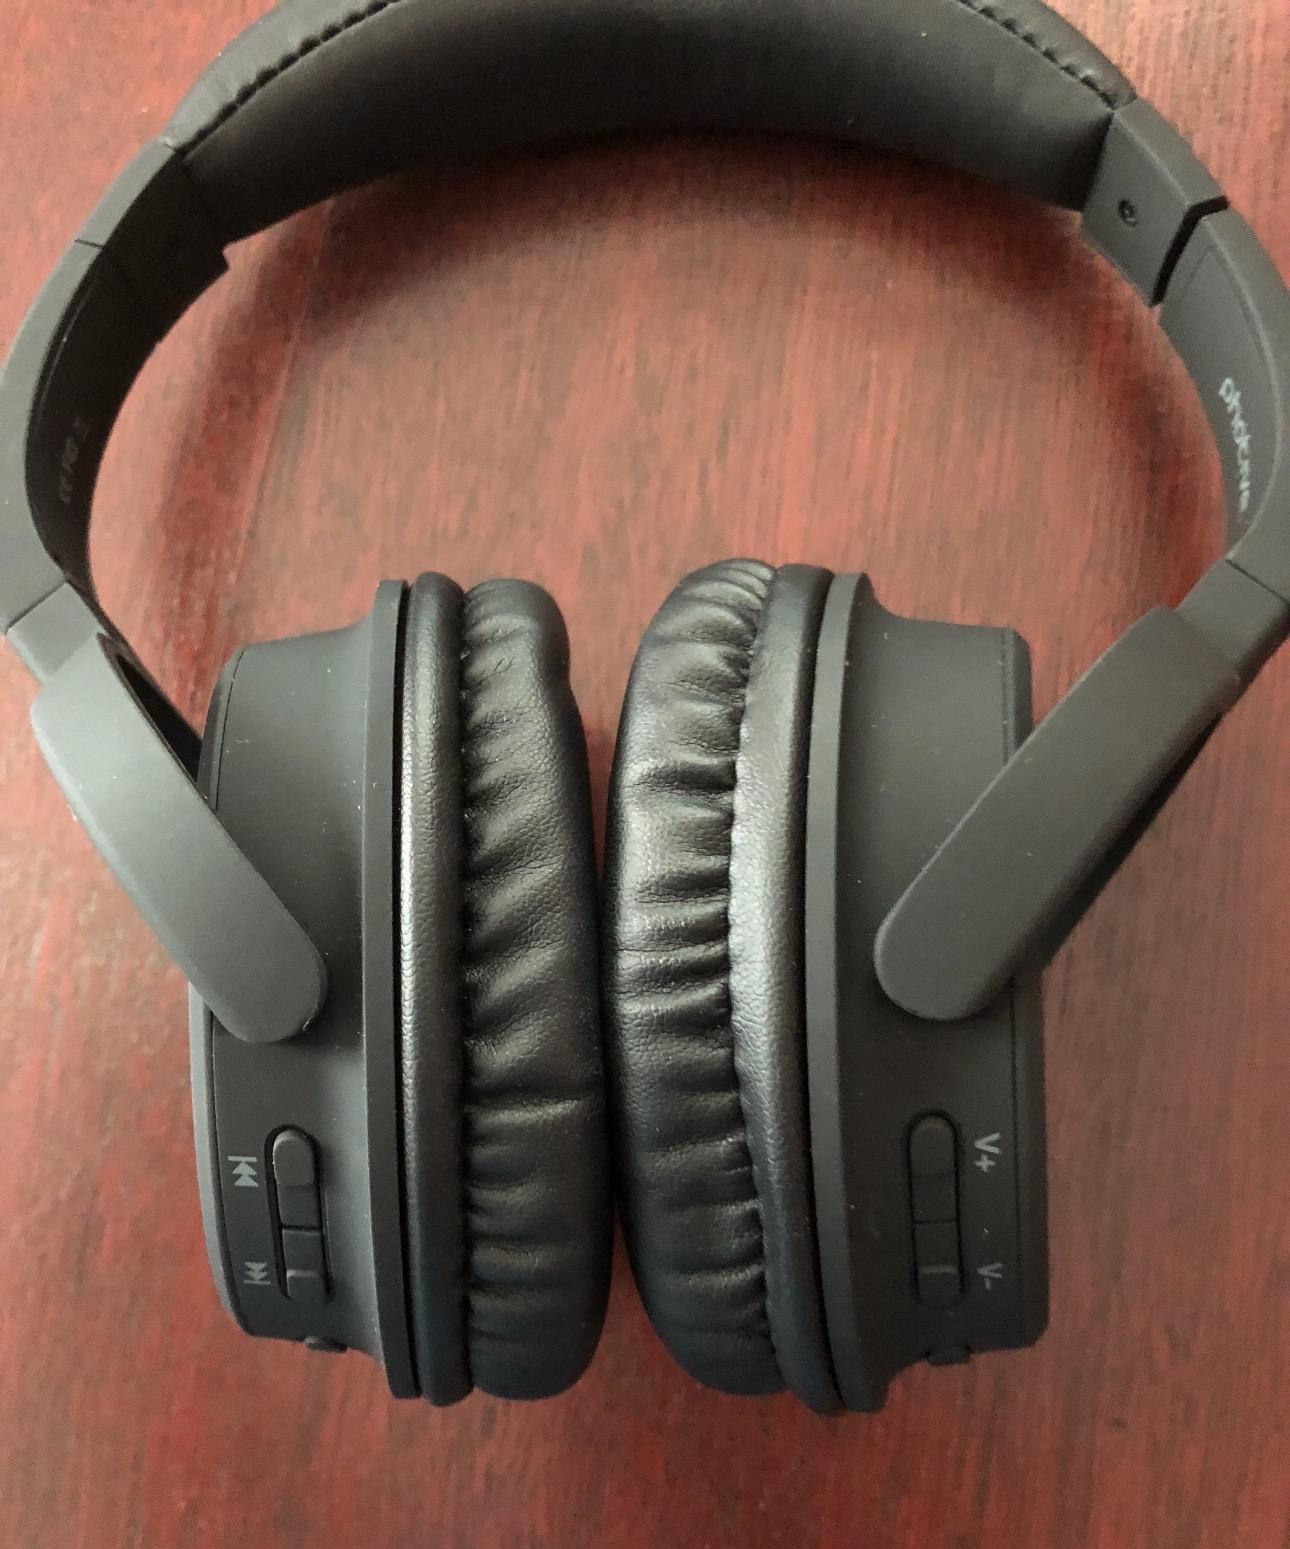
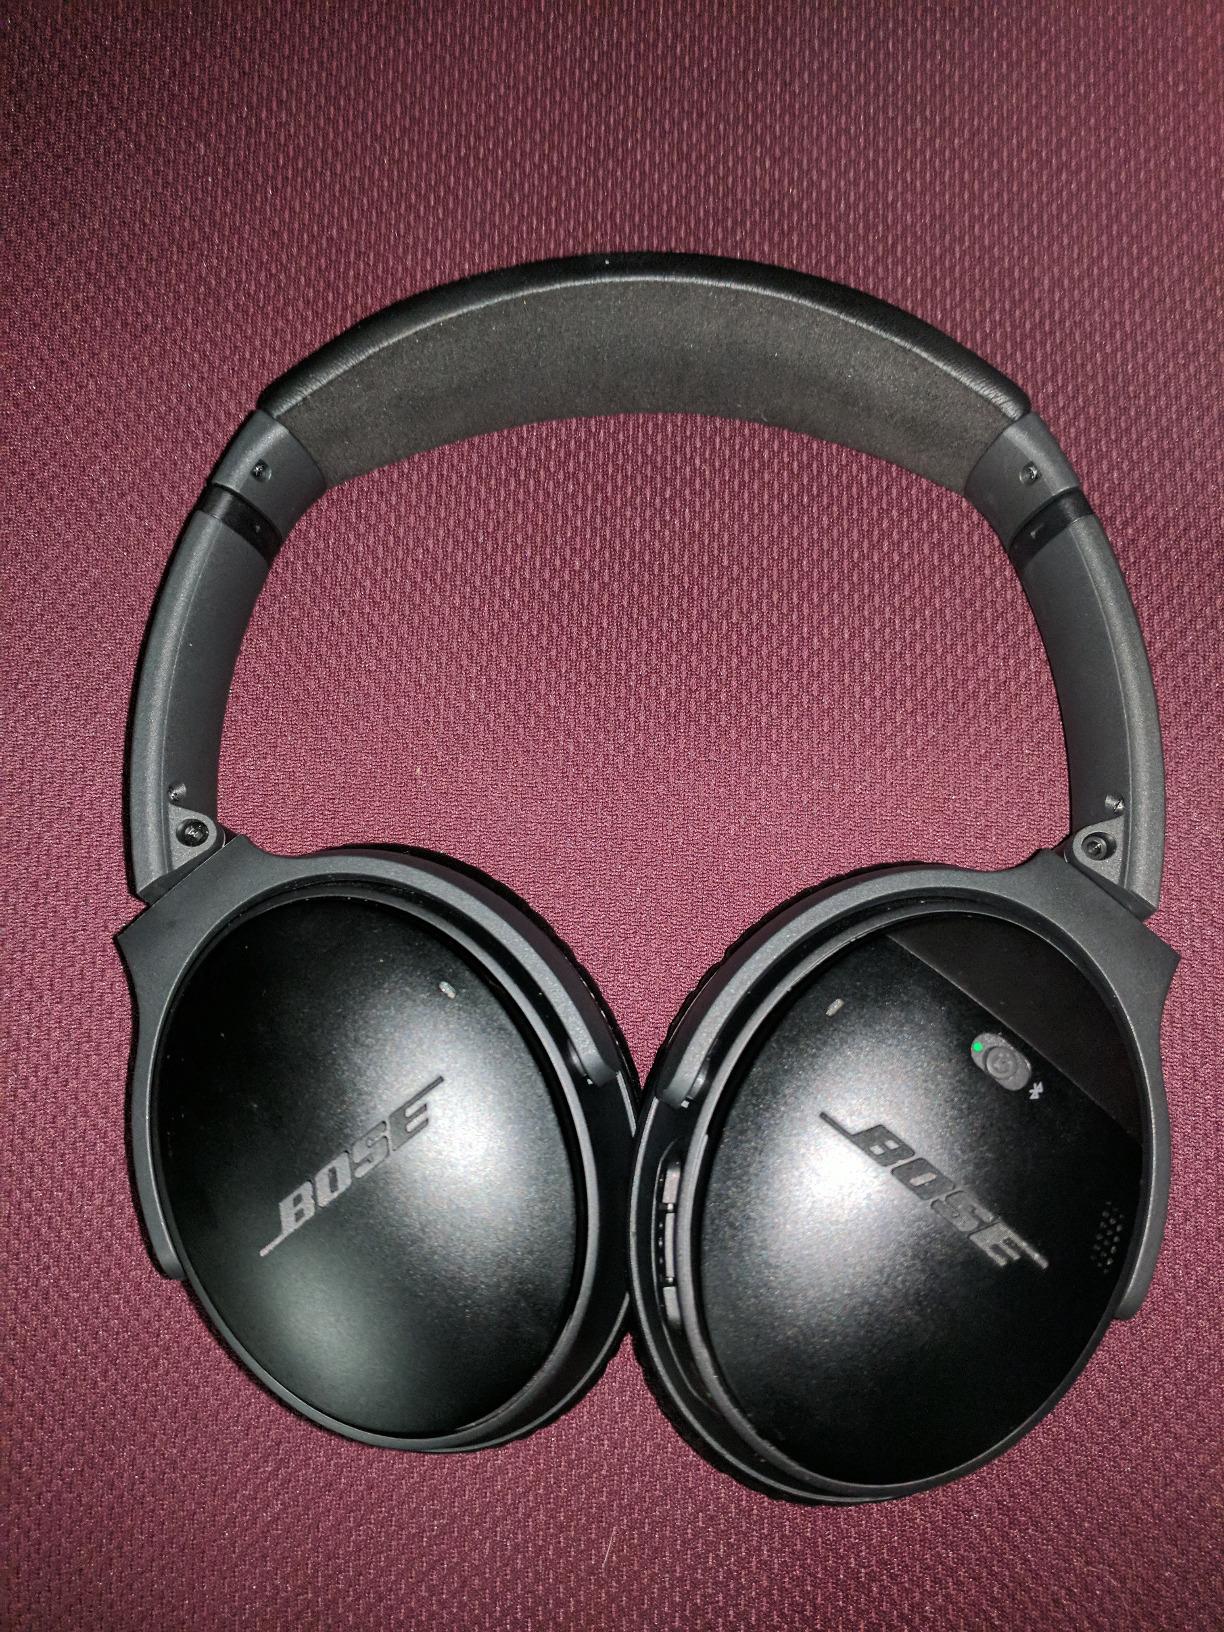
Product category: headphones
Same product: no